SKIDA1

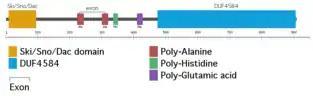
Diagram of the SKIDA1 protein.

In humans, SKIDA1 is located on the reverse strand of chromosome 10 at locus 10p12.31. It contains five exons.